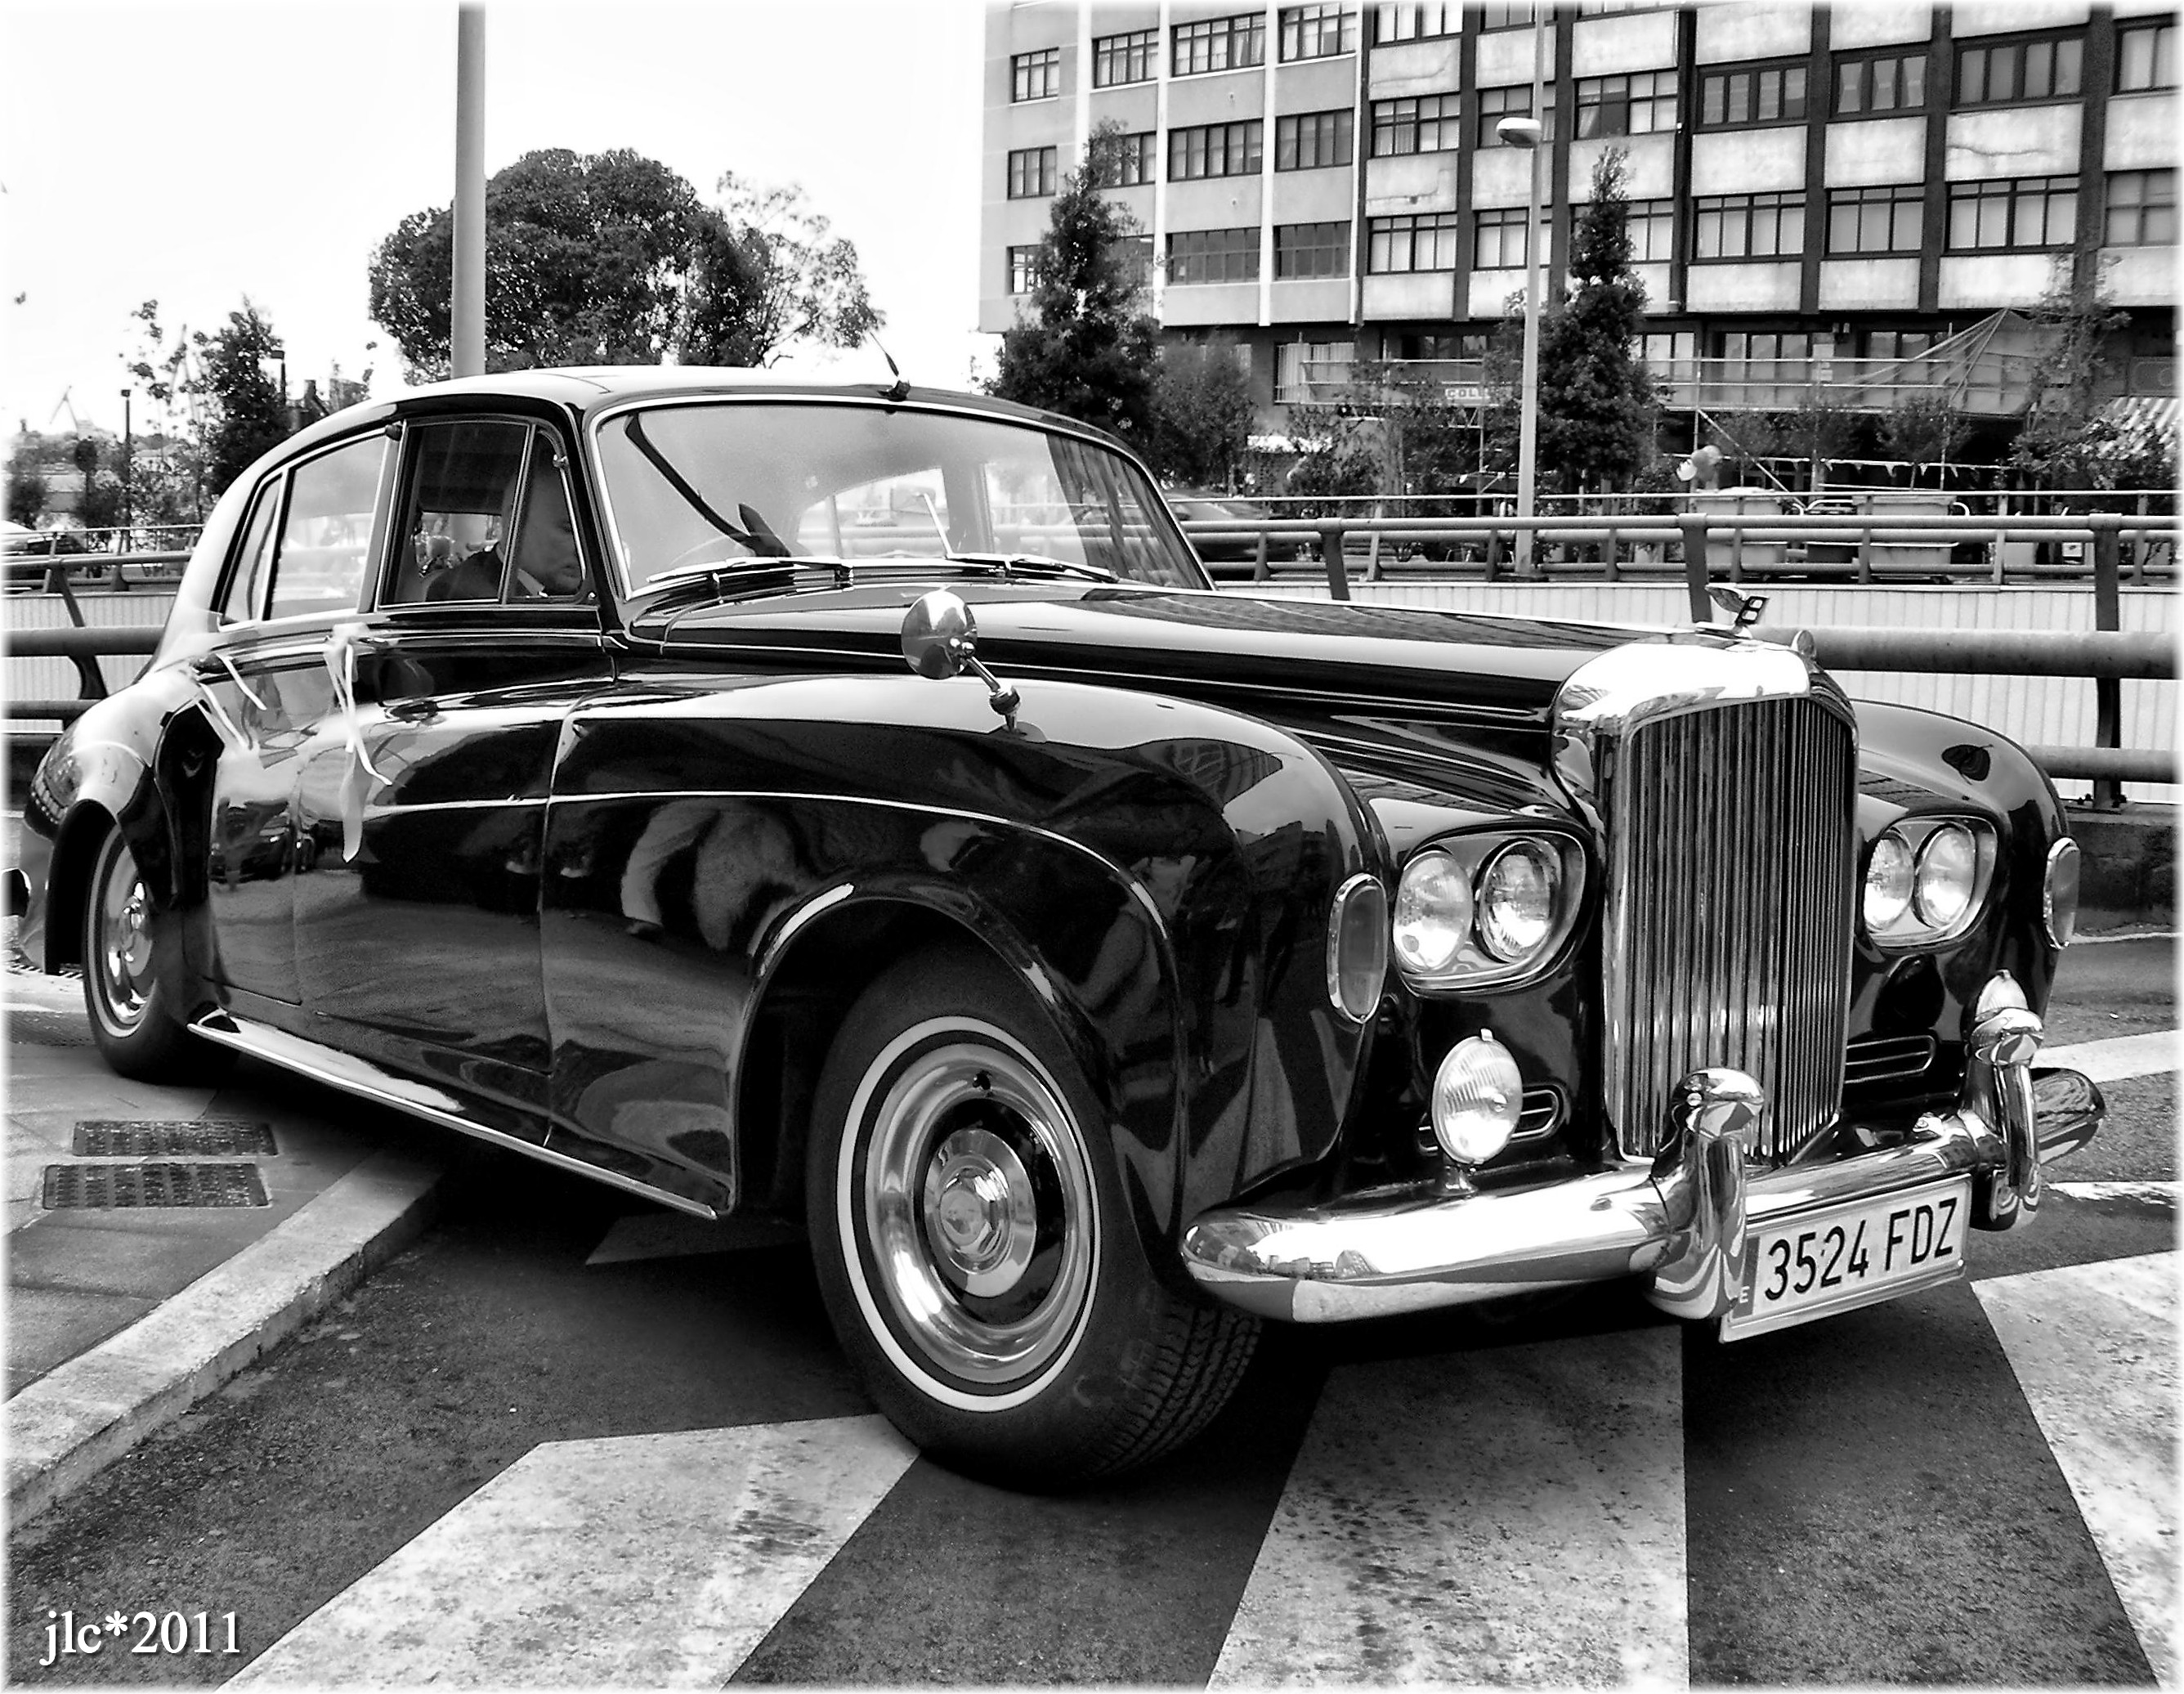
black and white, car, europe, vehicle, metal, motor vehicle, vintage car, rolls royce, bw, spain, espagne, cars, machines, sedan, europa, autos, galicia, blancoynegro, acorua, lacorua, espanha, convertible, bn, espana, monocromo, corua, galiza, vehiculos, maquinas, worldcars, corunna, galice, coches, voitures, brancoenegro, antique car, land vehicle, monochrome photography, automobile make, automotive design, luxury vehicle, rolls royce phantom, rolls royce silver shadow, rolls royce phantom v, rolls royce silver cloud, rolls royce phantom vi, bentley s1, bentley s2